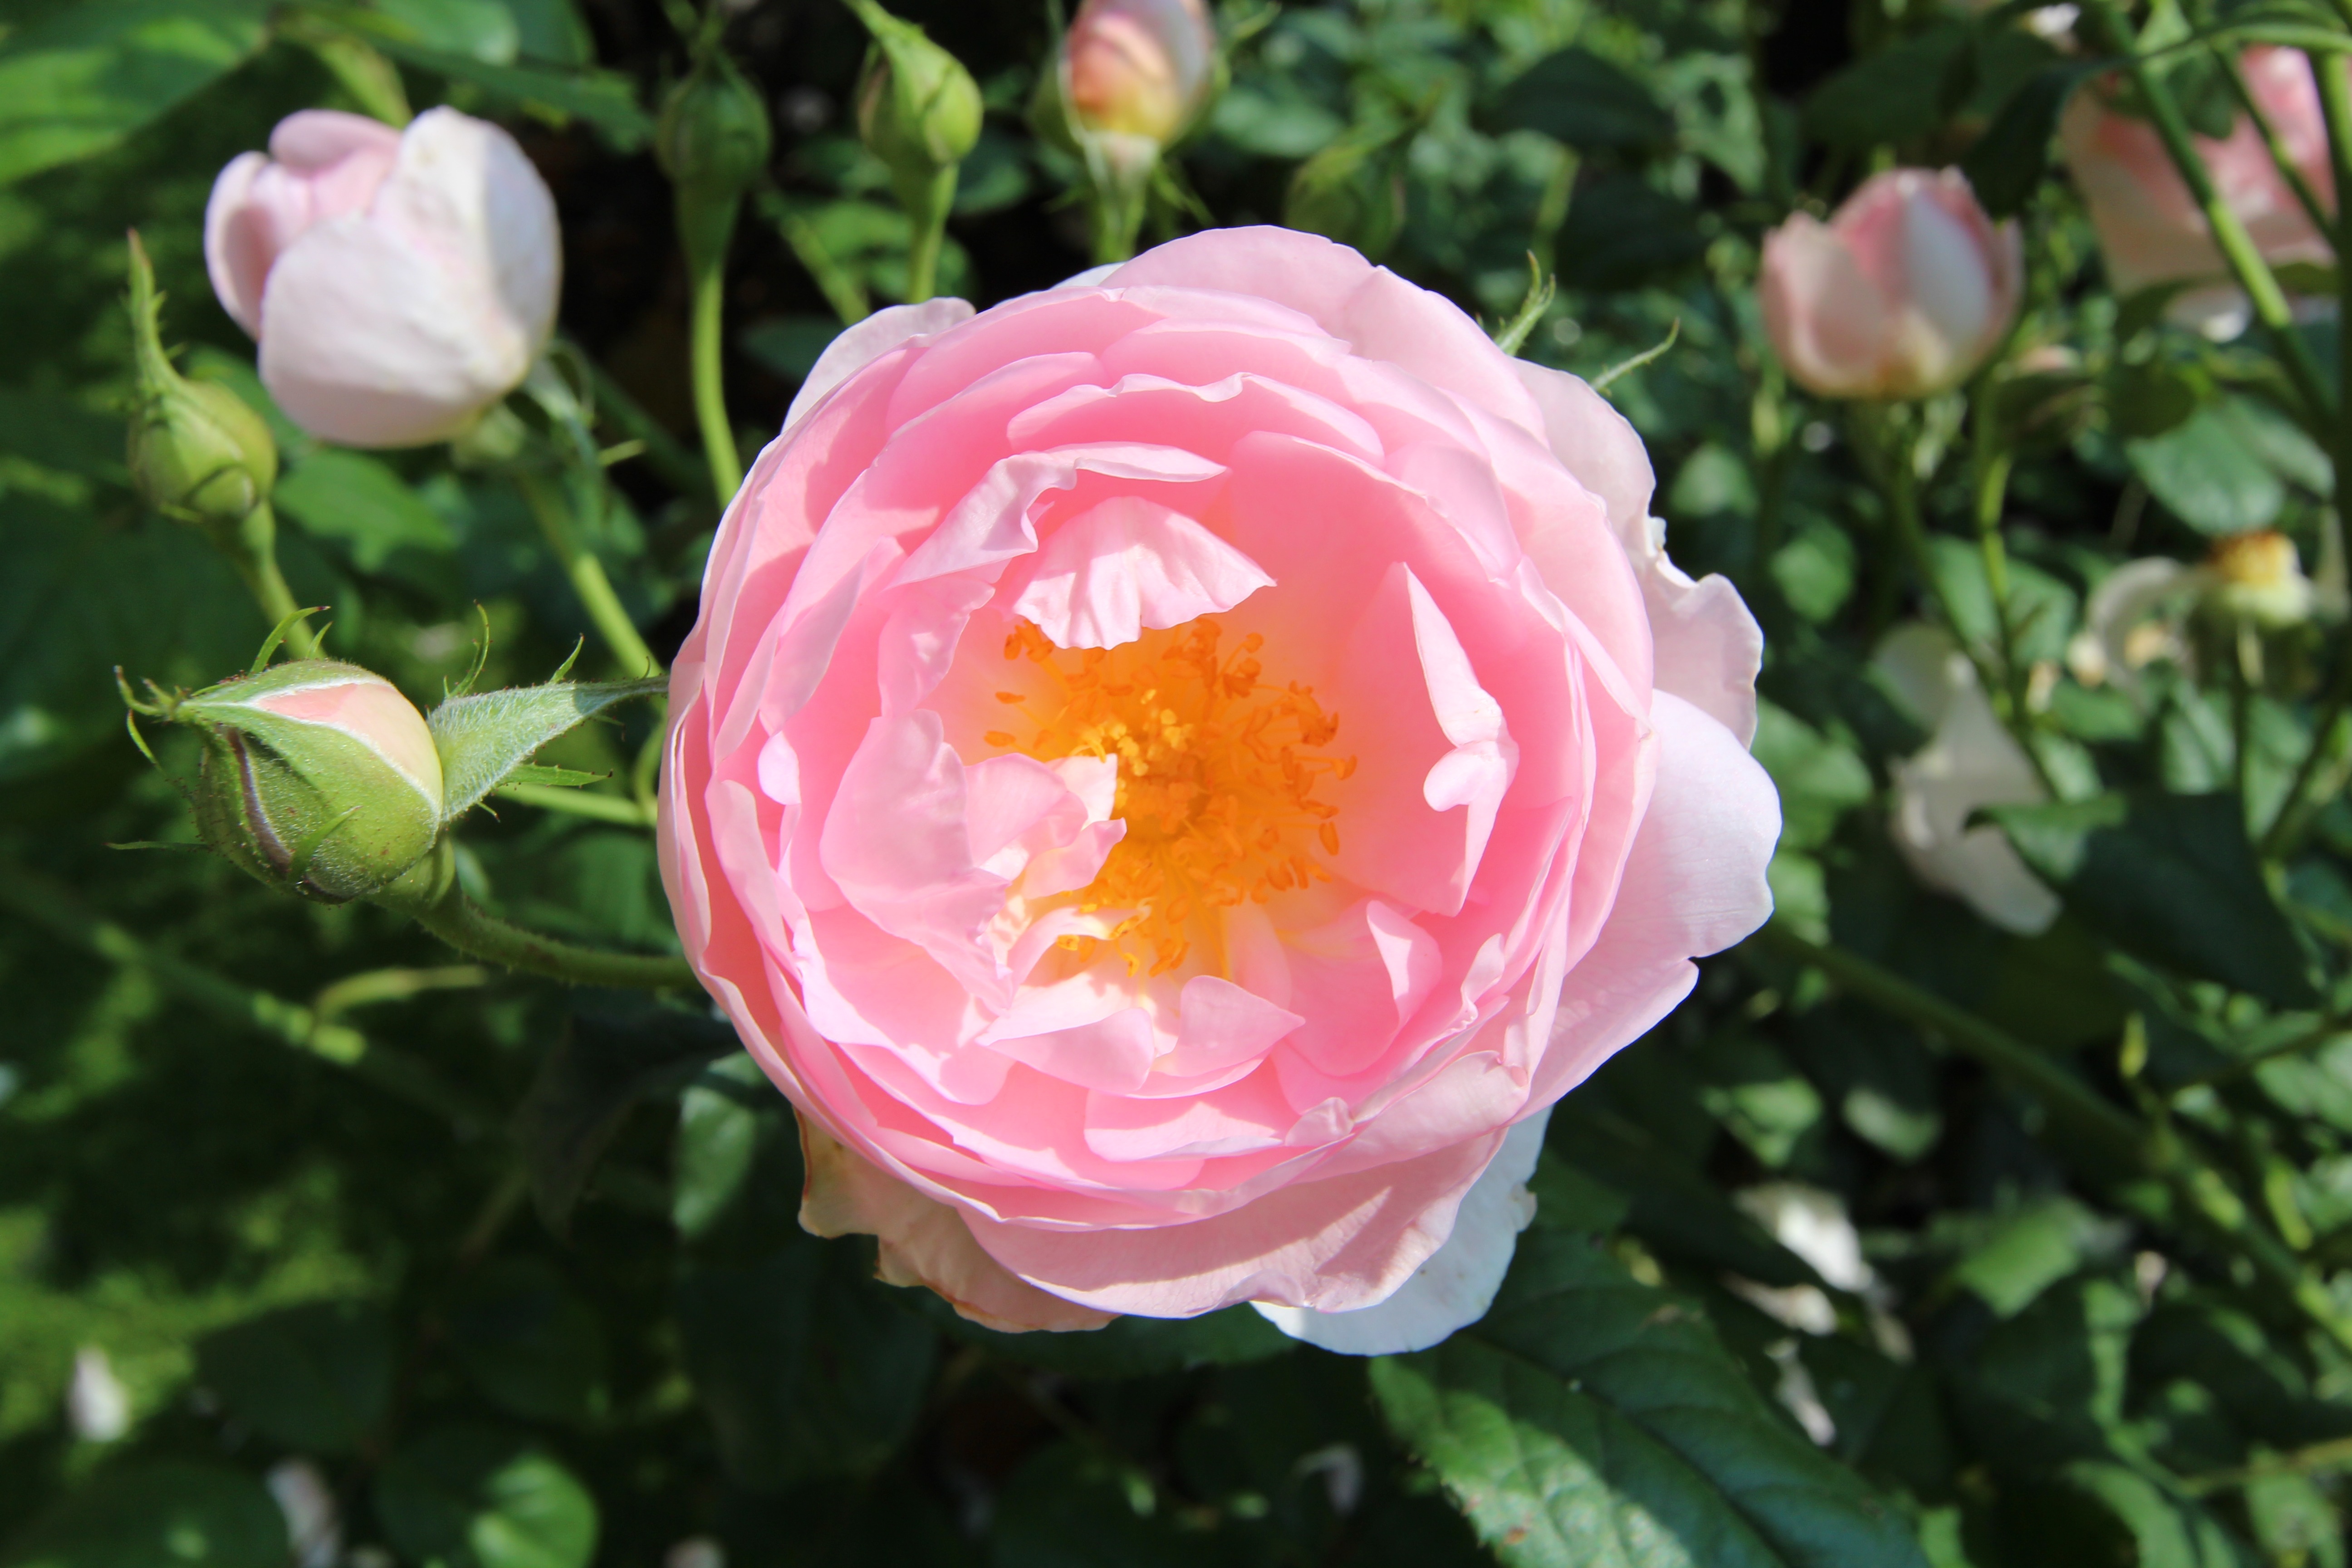
plant, flower, petal, rose, colorful, garden, pink, flowers, peony, floribunda, flowering plant, garden roses, rose family, land plant, rosa centifolia